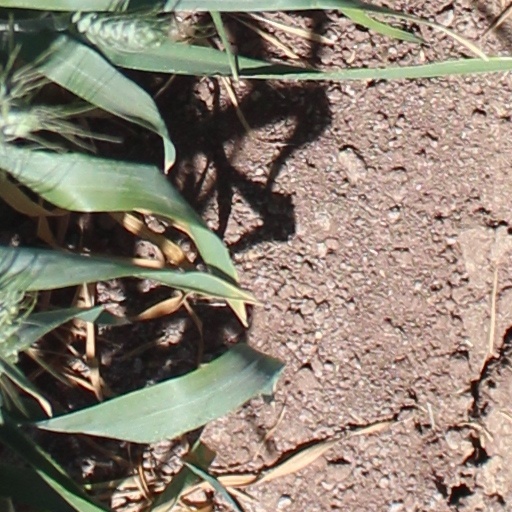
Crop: wheat